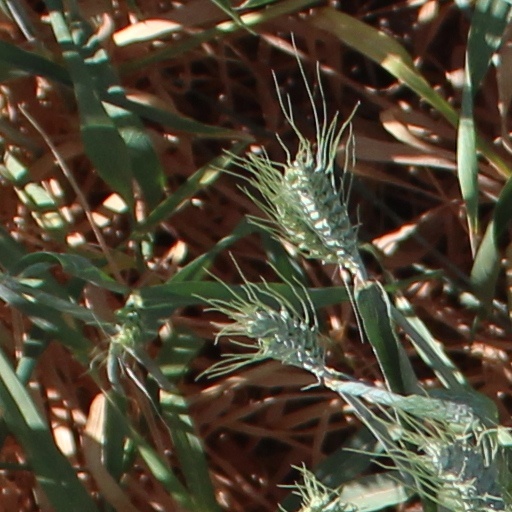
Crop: wheat